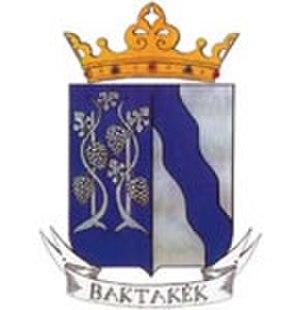
Baktakék est un village et une commune du comitat de Borsod-Abaúj-Zemplén en Hongrie.